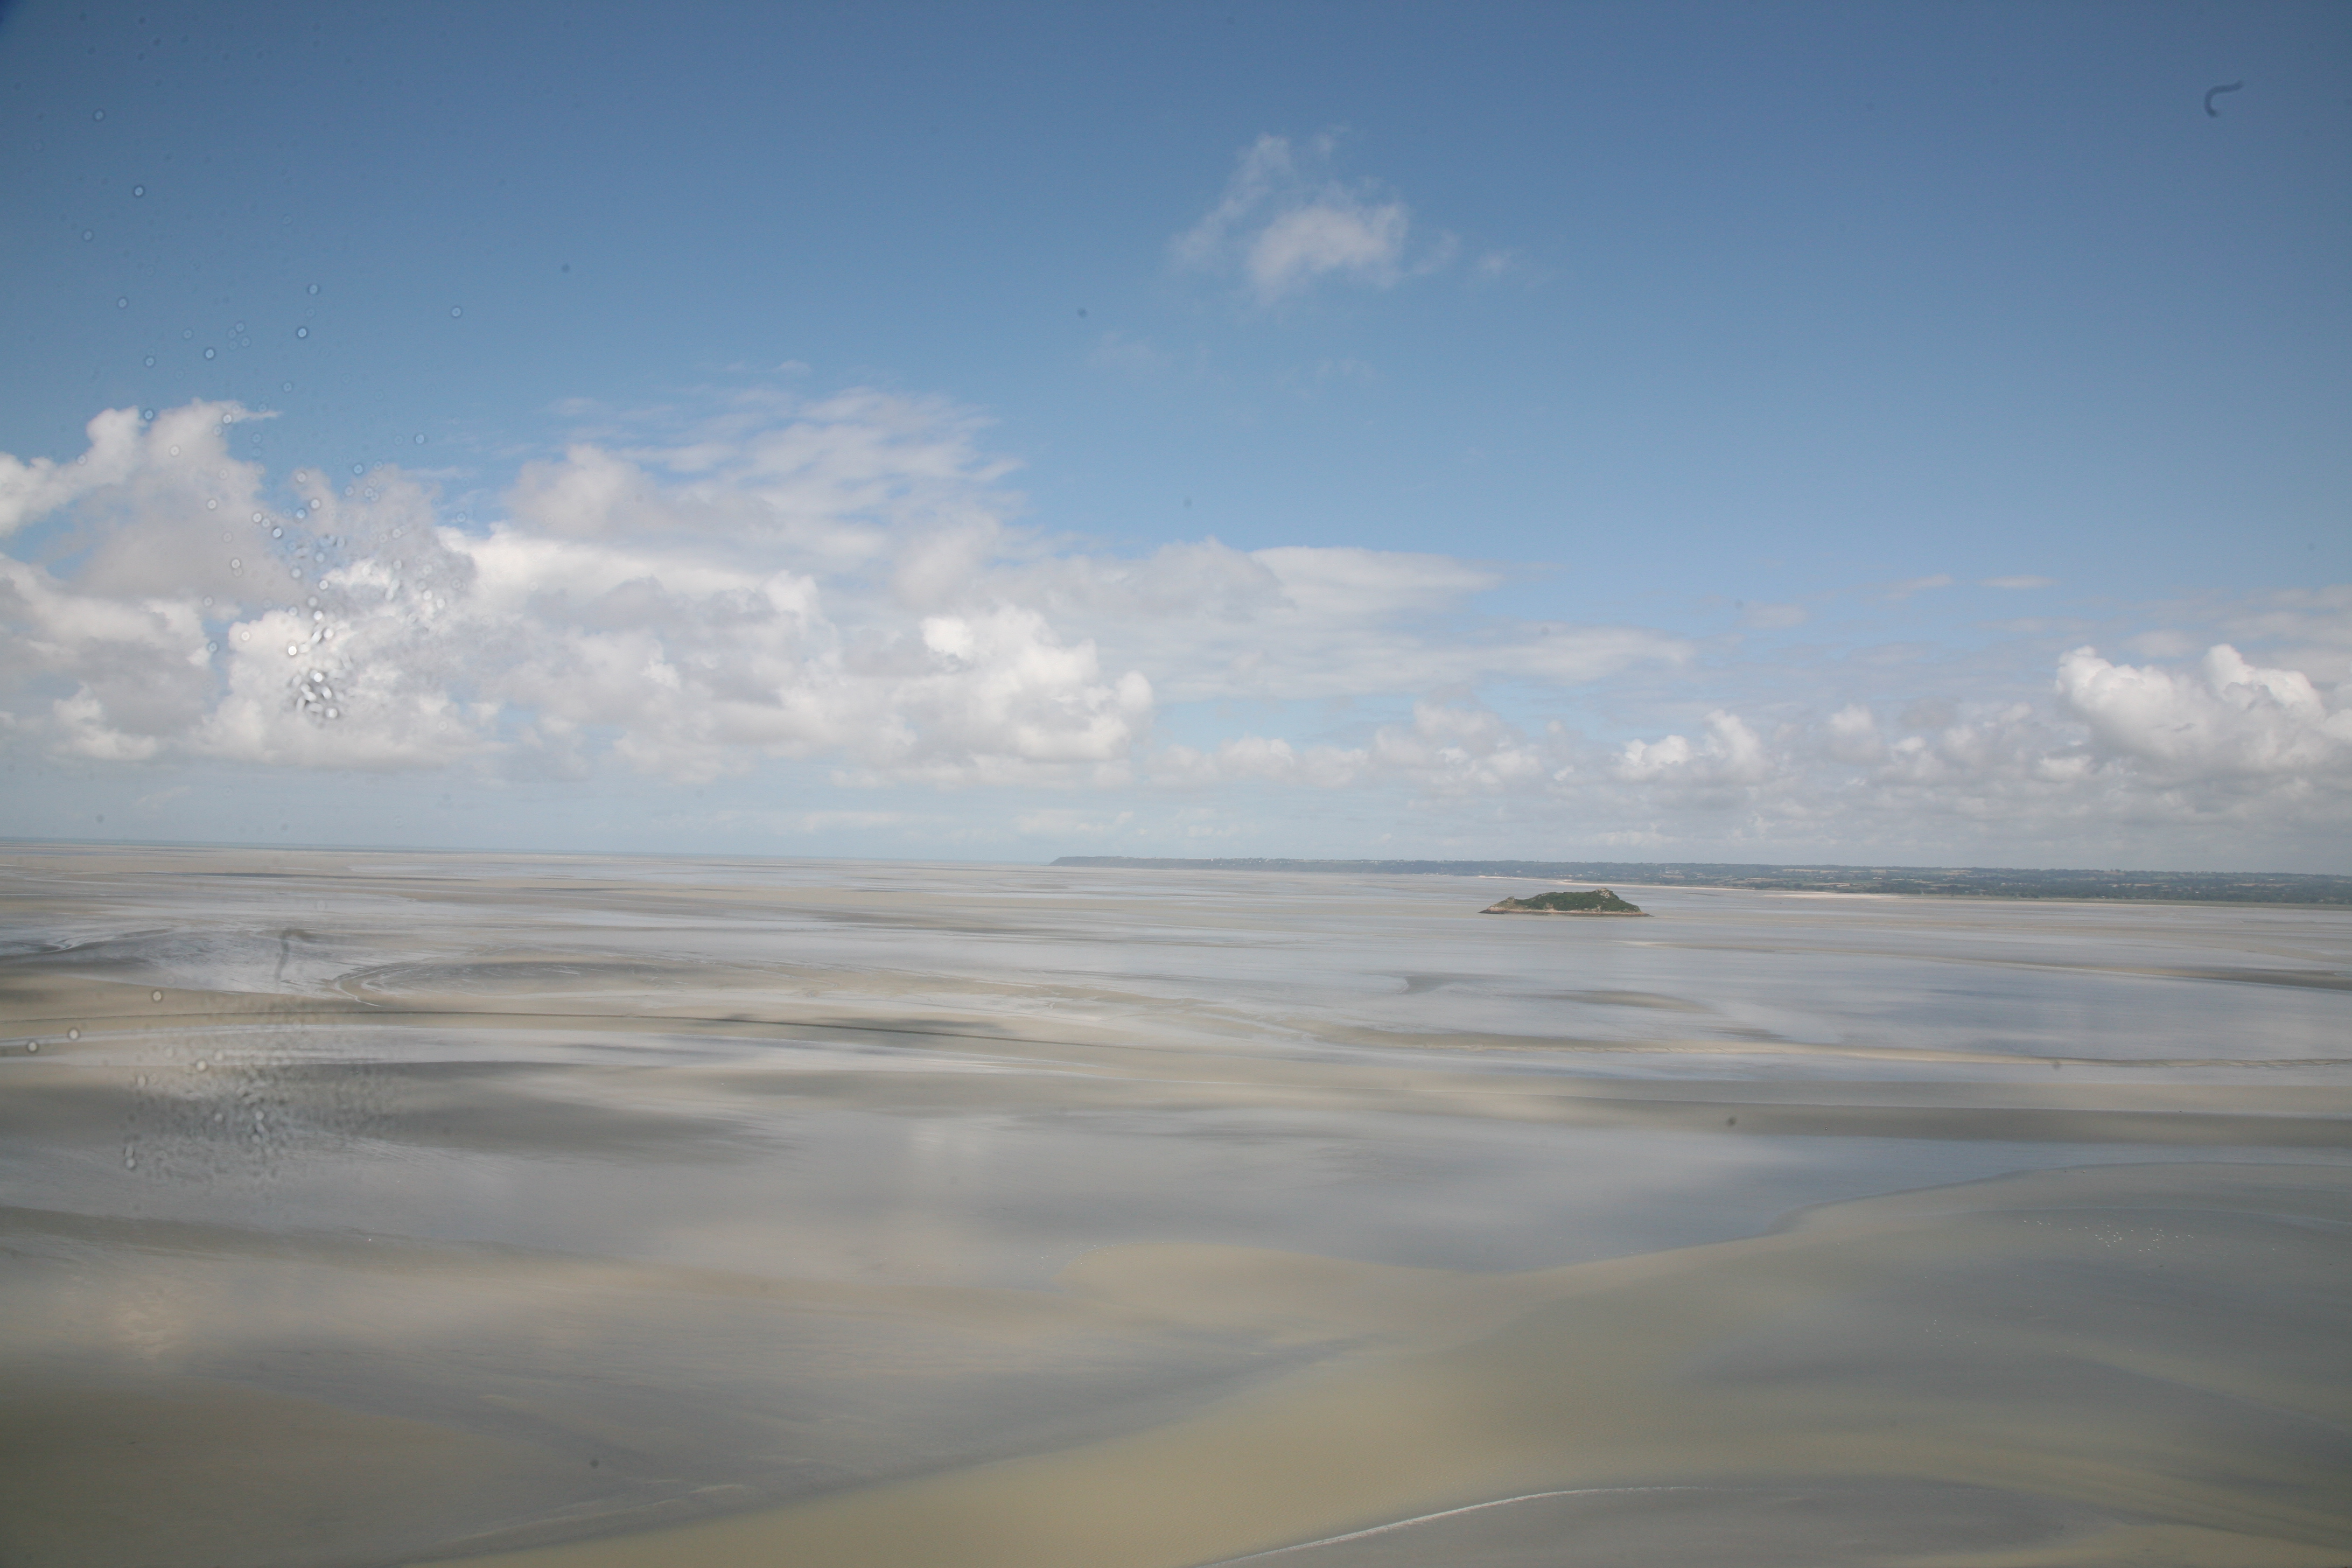
beach, sea, coast, sand, ocean, horizon, cloud, sky, sunlight, morning, shore, wave, lake, dawn, reflection, bay, body of water, nuage, wetland, nube, normandy, habitat, normandie, montsaintmichel, manche, saintmichaelsmount, mudflat, natural environment, atmospheric phenomenon, wind wave